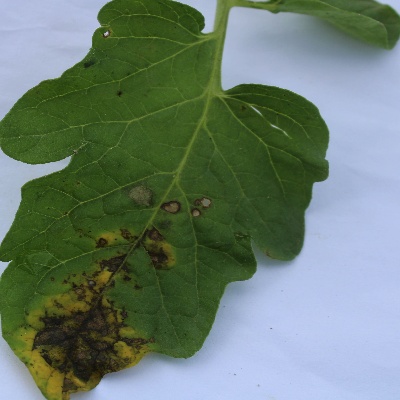
Crop: Tomato
Condition: septoria leaf spot